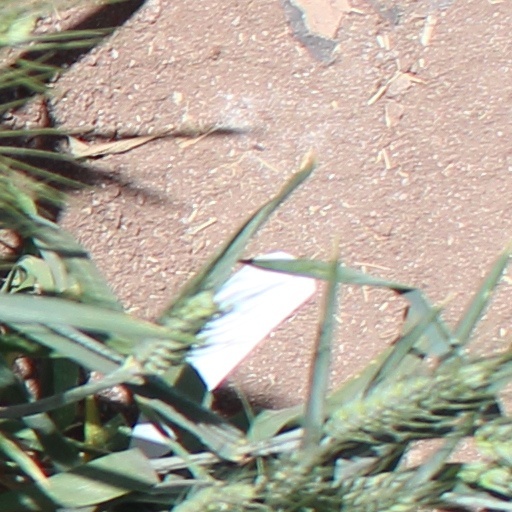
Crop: wheat